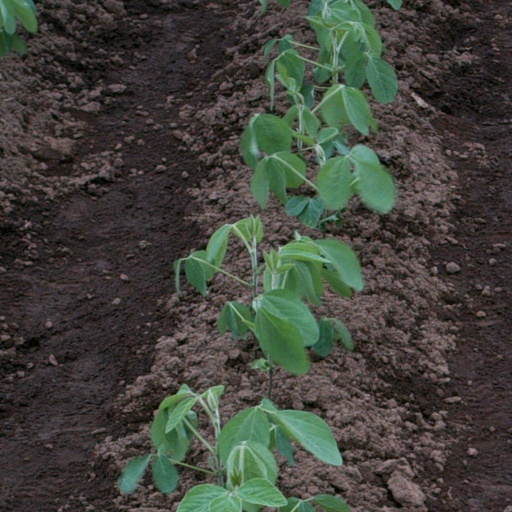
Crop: soybean